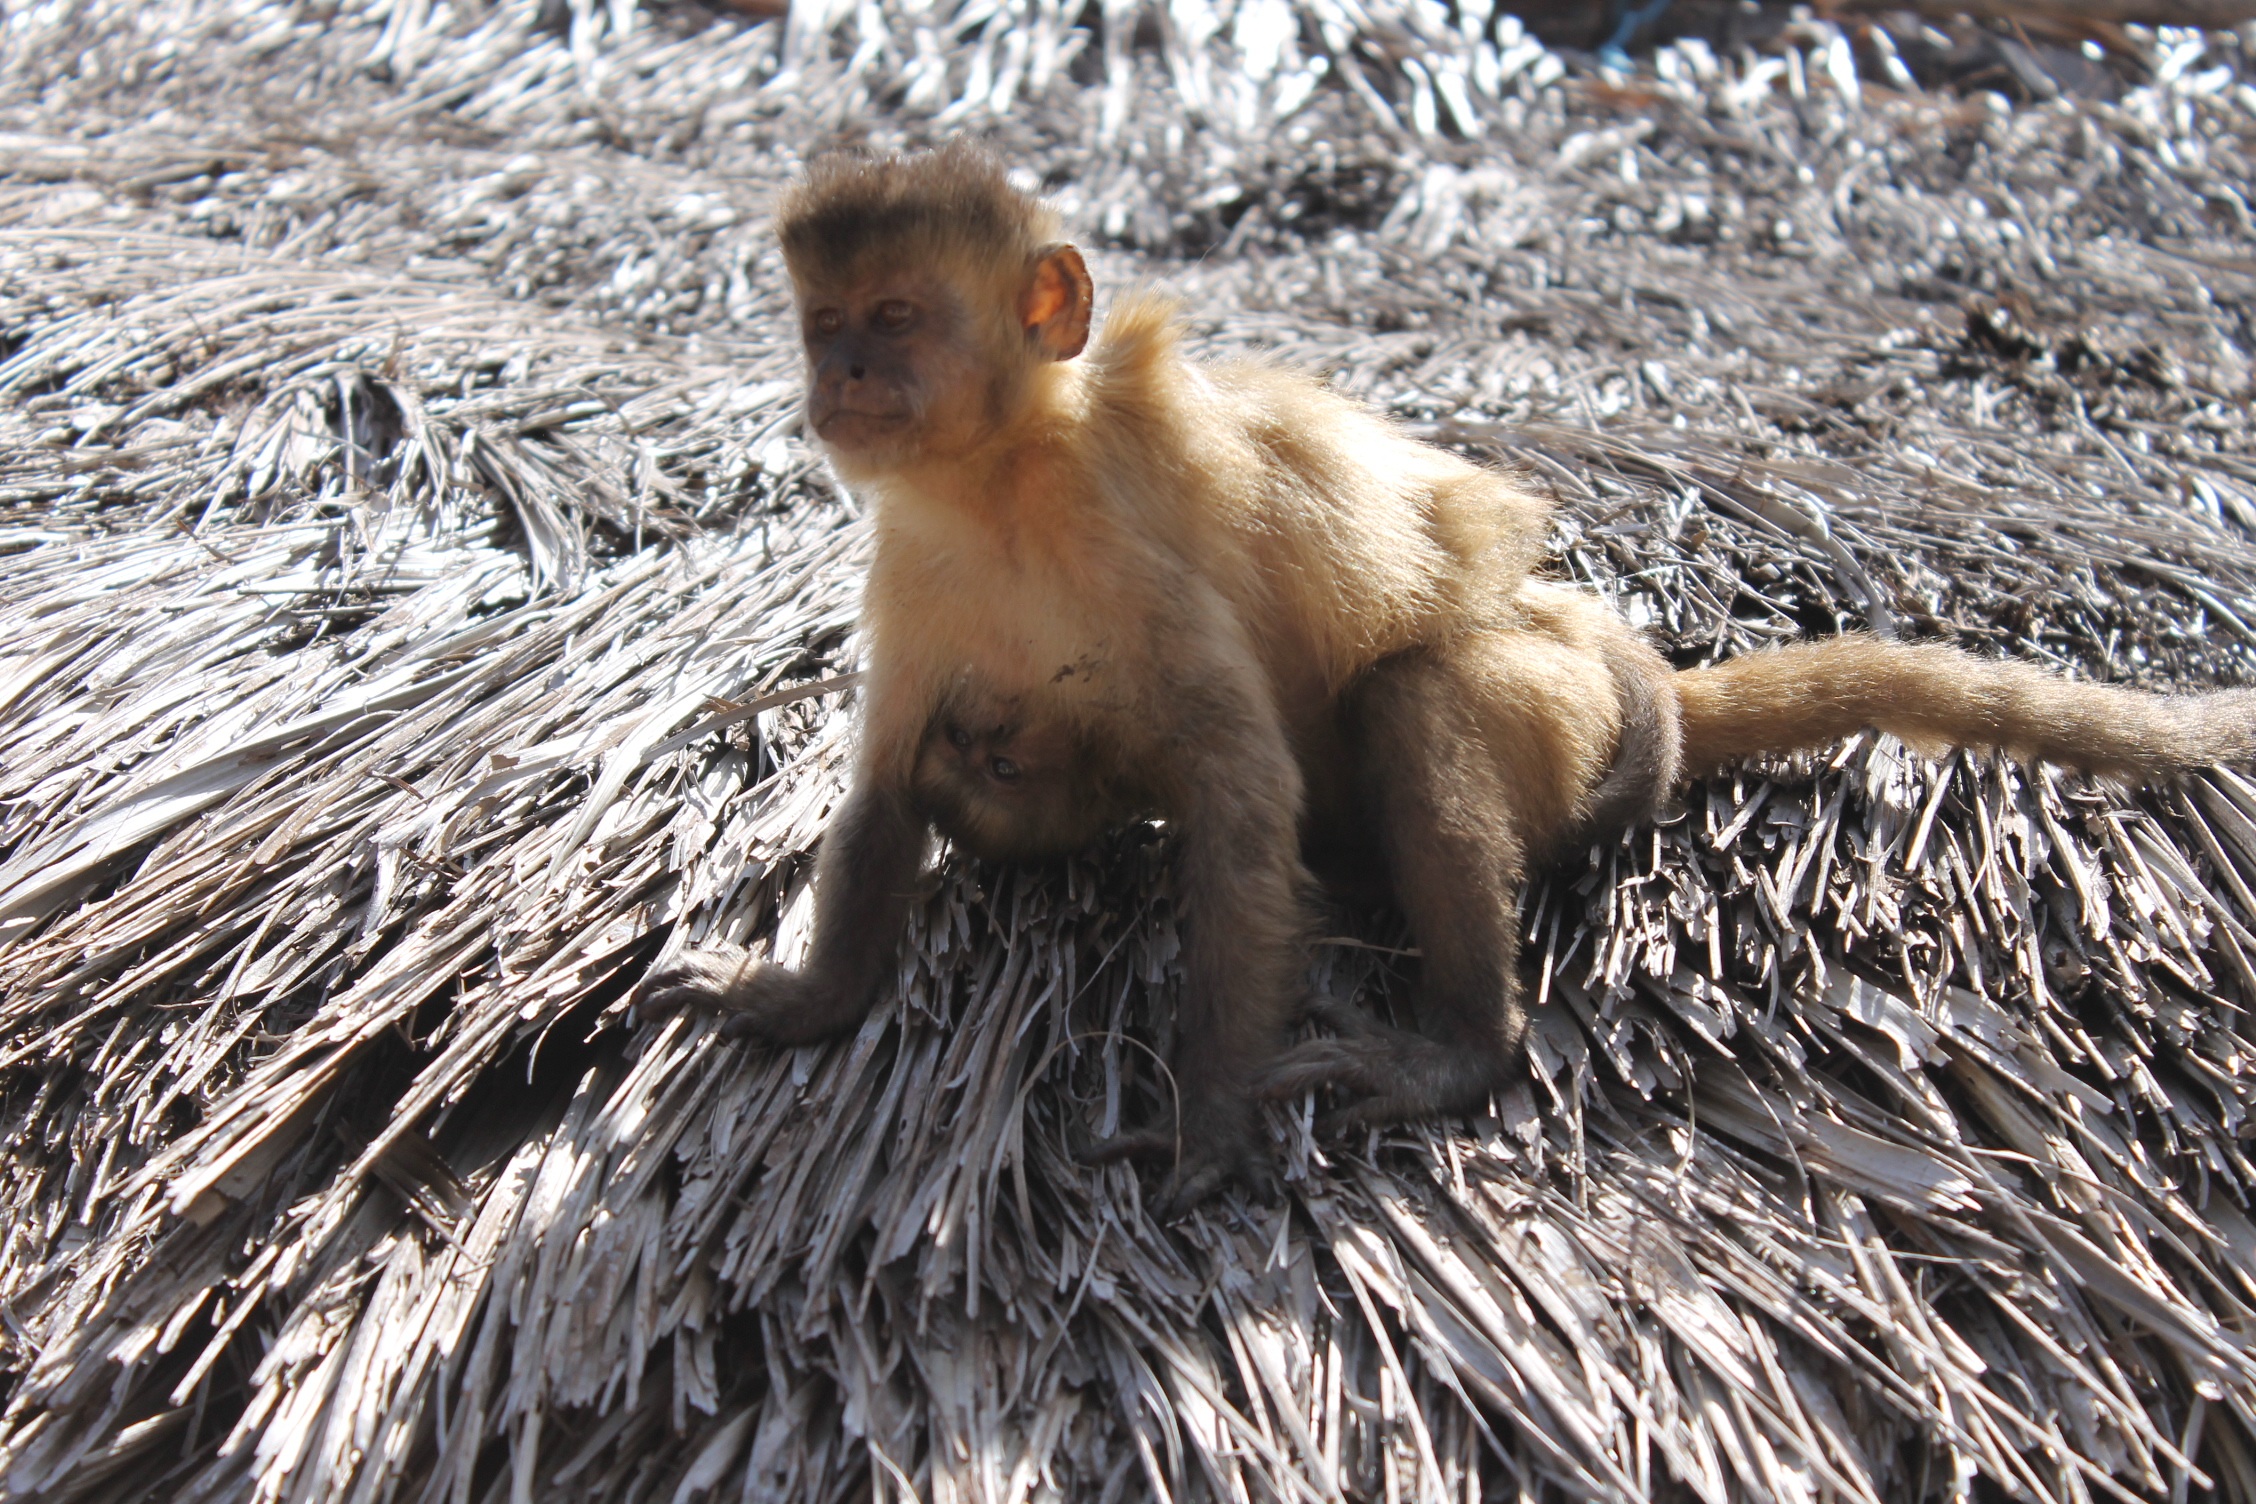
nature, wildlife, mammal, fauna, primate, animals, vertebrate, monkeys, macaque, old world monkey, common marmoset